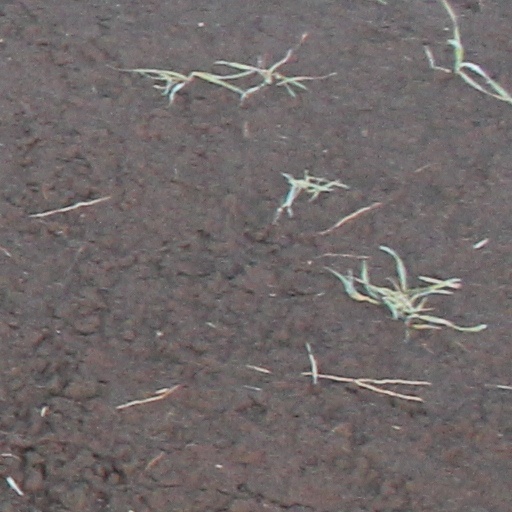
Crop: wheat